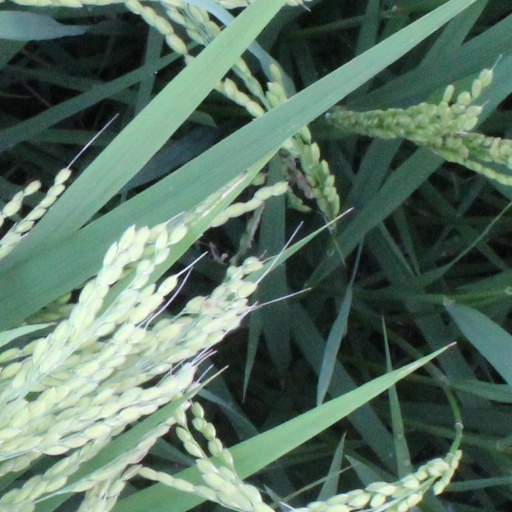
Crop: rice